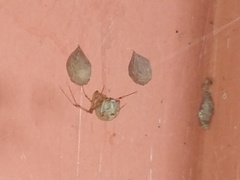
Species: Parasteatoda_tepidariorum